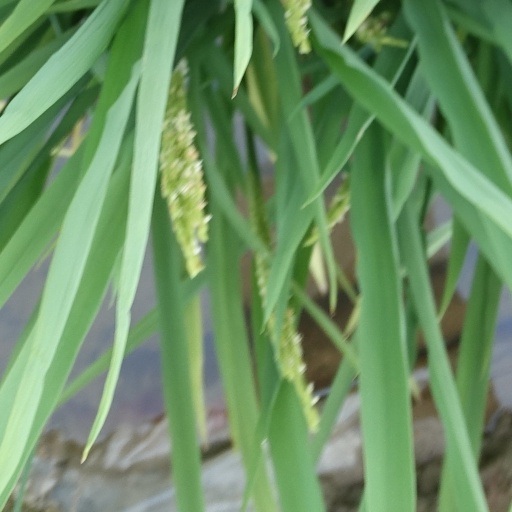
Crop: rice